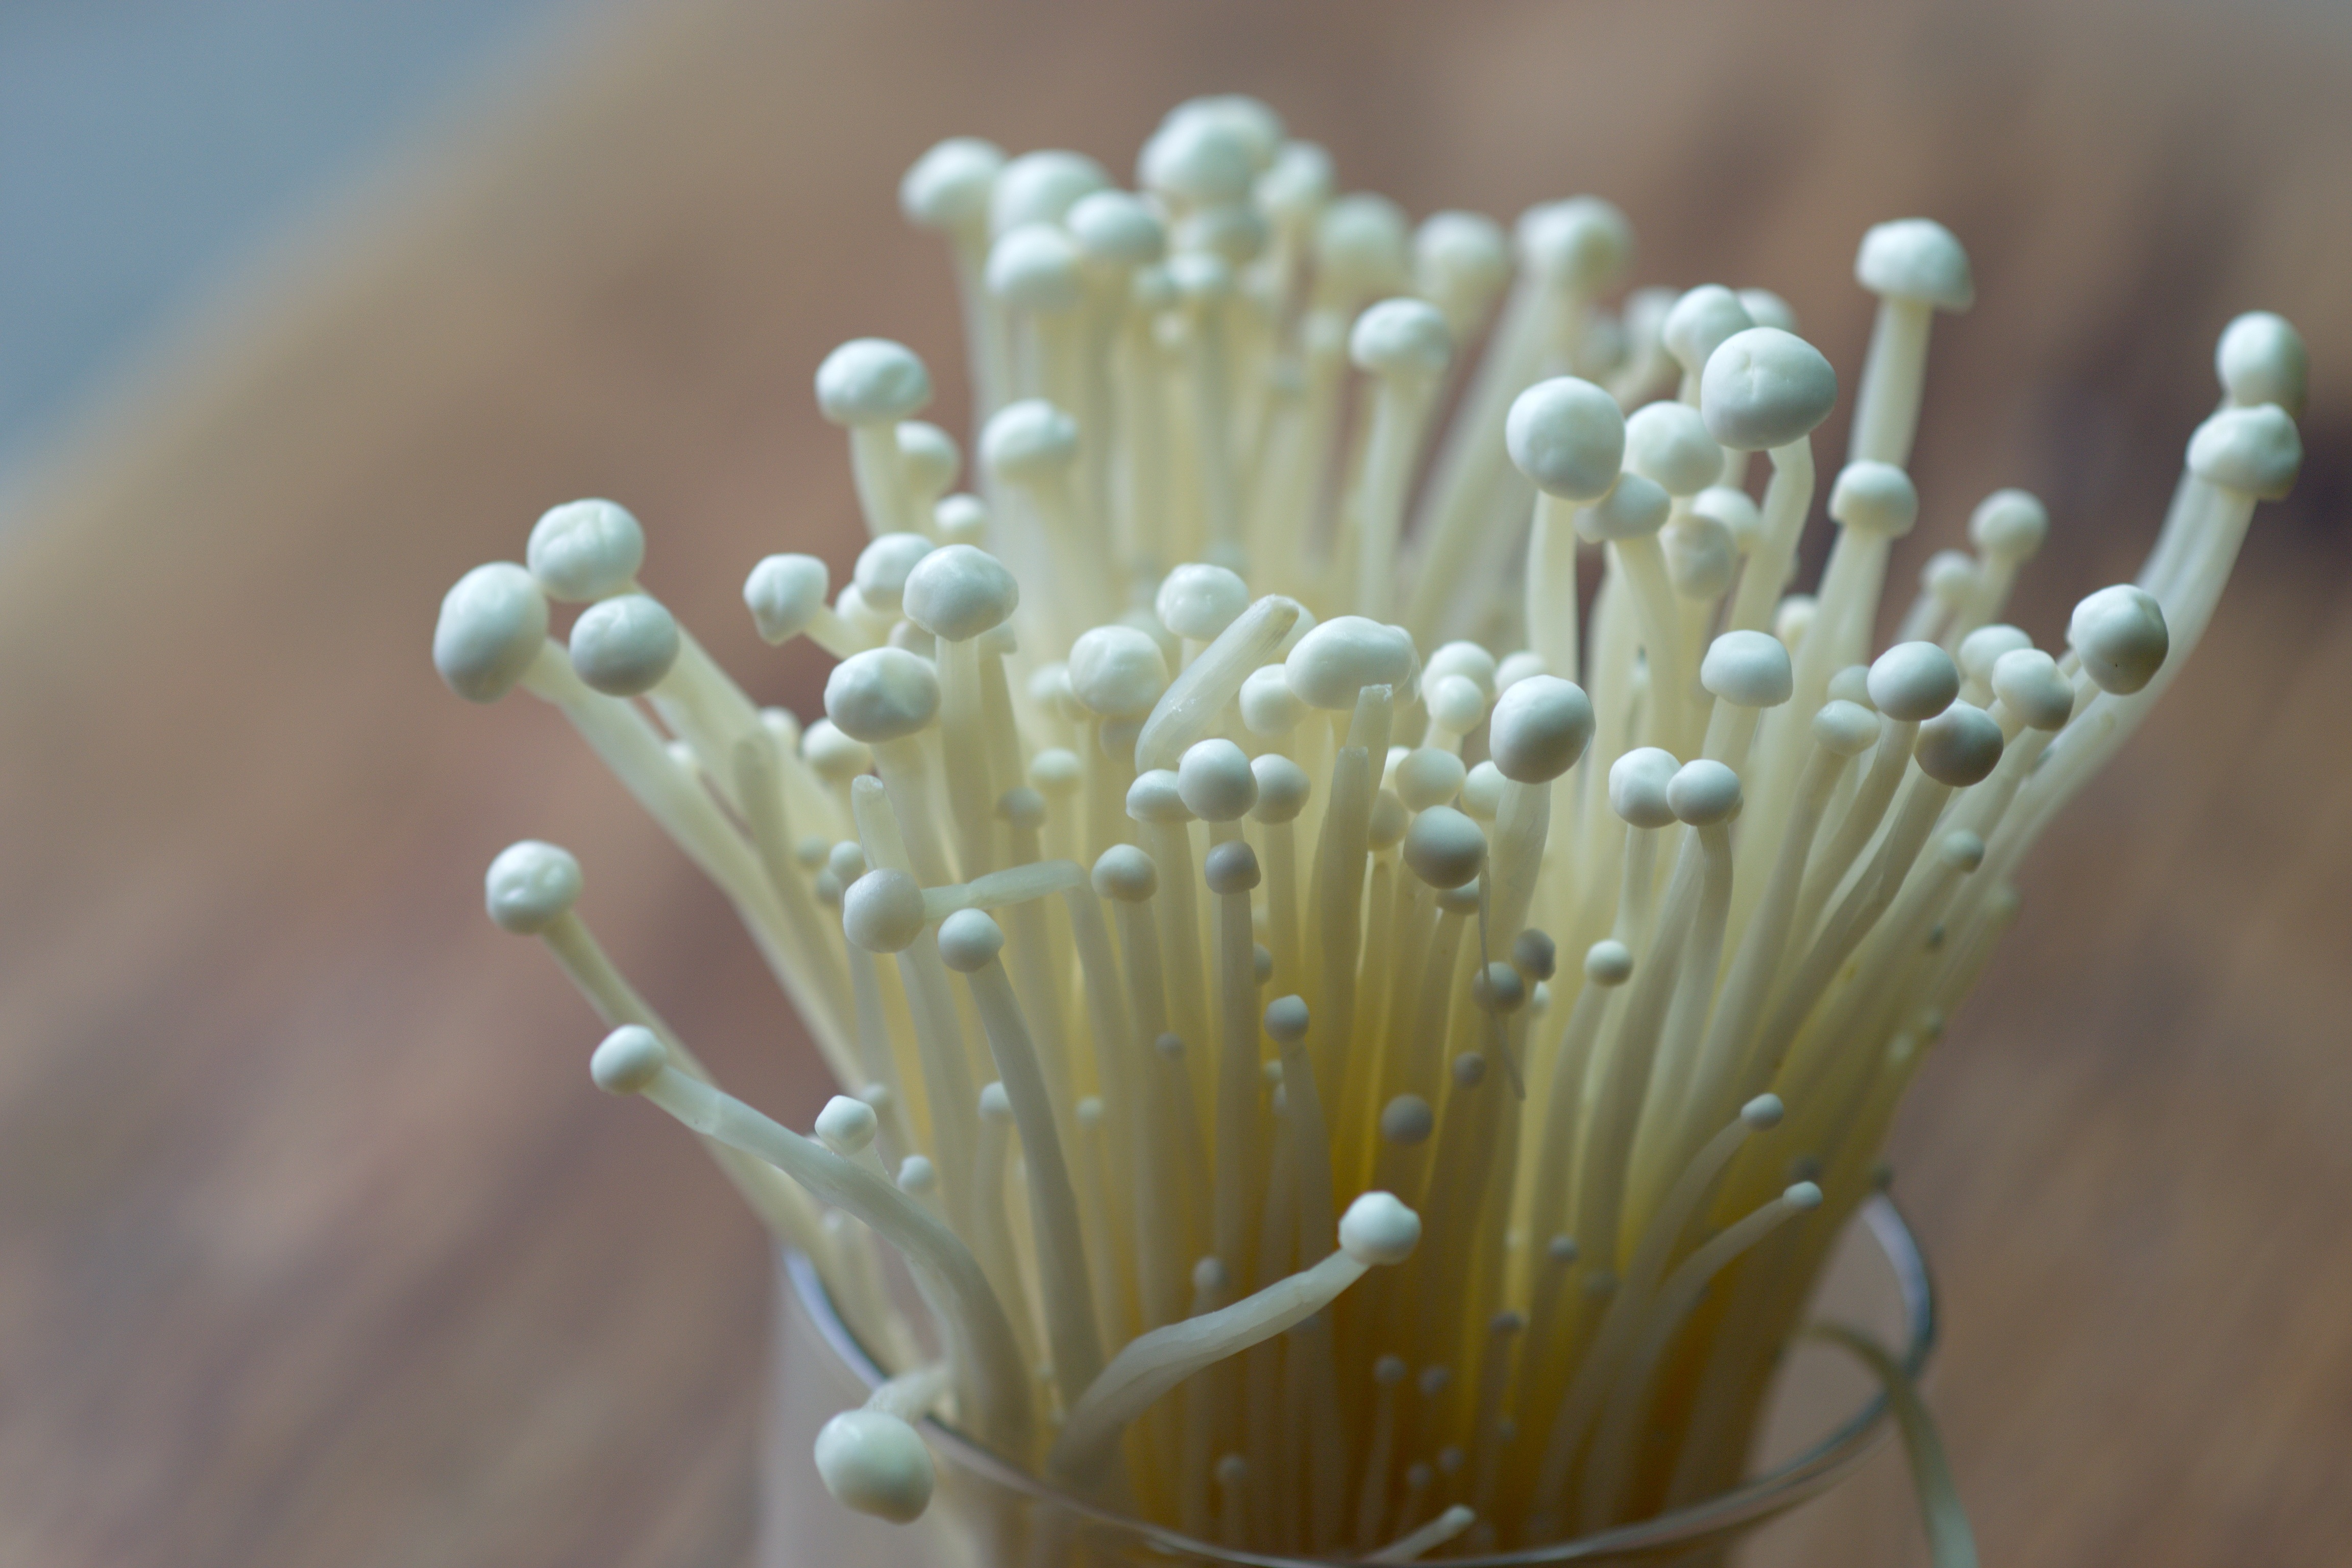
flower, food, biology, mushroom, health, coral, invertebrate, close up, macro photography, organism, plant stem, marine invertebrates